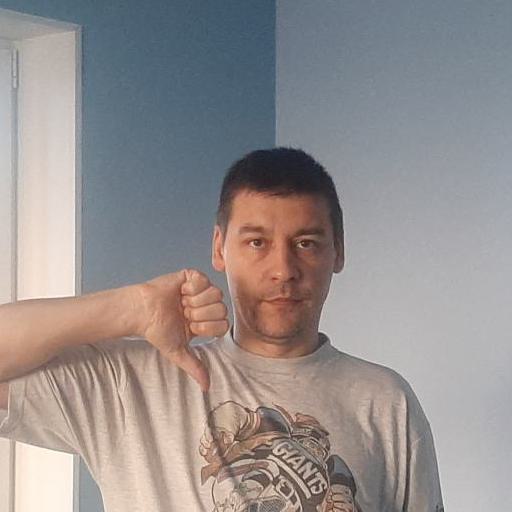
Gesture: dislike